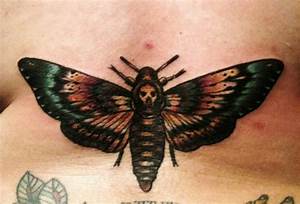
Label: butterfly